Laurynas Beliauskas

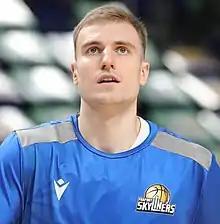
Beliauskas with Skyliners Frankfurt in 2023

Laurynas Beliauskas (born 2 March 1997) is a Lithuanian professional basketball player for Dinamo Sassari of the Lega Basket Serie A (LBA).